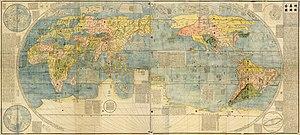
Kunyu Wanguo Quantu, imprimée en 1602 par Matteo Ricci, est la première carte du monde de style européen connue en chinois. 中文（简体）‎: 《坤舆万国全图》。 中文（繁體）‎: 《坤輿萬國全圖》。 日本語: 『坤輿万国全図』。Tiếng Việt: Khôn Dư Vạn Quốc Toàn Đồ.한국어: 「곤여만국전도」. Italiano: Un'edizione anonima a colori (1604?) della carta geografica completa di tutti i regni del mondo (pinyin: Kūnyú Wànguó Quántú), il più antico mappamondo cinese sullo stile delle mappe europee, realizzato da Matteo Ricci su richiesta dell'imperatore Wanli. Türkçe: Konyo Bankoku Zenzu, Japonya'ya ihraç edilen dünya haritası Kunyu Wanguo Quantu 'nun renksiz versiyonuna dayanılarak Kanō ressamları tarafından renkli olarak çizilip basılan katakana ilaveli haritadır. Sağ üst köşesinde Kanō'nun mühürü görülmektedir. Русский: Куньюй Ваньго Цюаньту самая ранняя известная китайская карта мира в стиле европейских географических карт.
Kunyu Wanguo Quantu, imprimée en 1602 par Matteo Ricci, est la première carte du monde de style européen connue en chinois. Elle a été dénommée « la tulipe noire impossible de la cartographie » en raison de sa rareté, de son importance et de son exotisme.
Matteo Ricci, en chinois simplifié : 利玛窦 ; chinois traditionnel : 利瑪竇 ; pinyin : Lì Mǎdòu, né le 6 octobre 1552 à Macerata et décédé le 11 mai 1610 à Pékin, est un prêtre jésuite italien et missionnaire en Chine. Ricci inaugura le processus d'inculturation du christianisme en Chine.